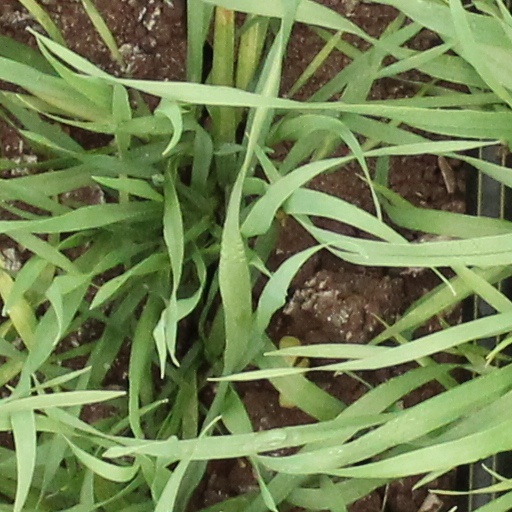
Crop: wheat